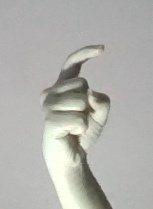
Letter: ra